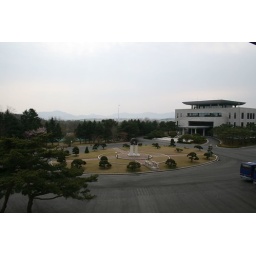
The sunken gardens, and a building built by South Korea to house reunification talks